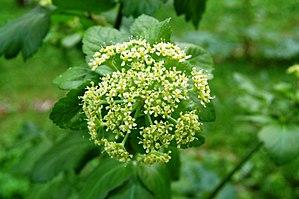
Le maceron est une plante herbacée bisannuelle de la famille des Apiacées, parfois cultivée comme plante potagère pour ses feuilles et ses jeunes pousses consommées comme légume ou utilisées pour aromatiser les mets. Il est aussi apprécié pour sa racine tubérisée.